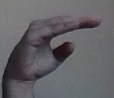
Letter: jeem